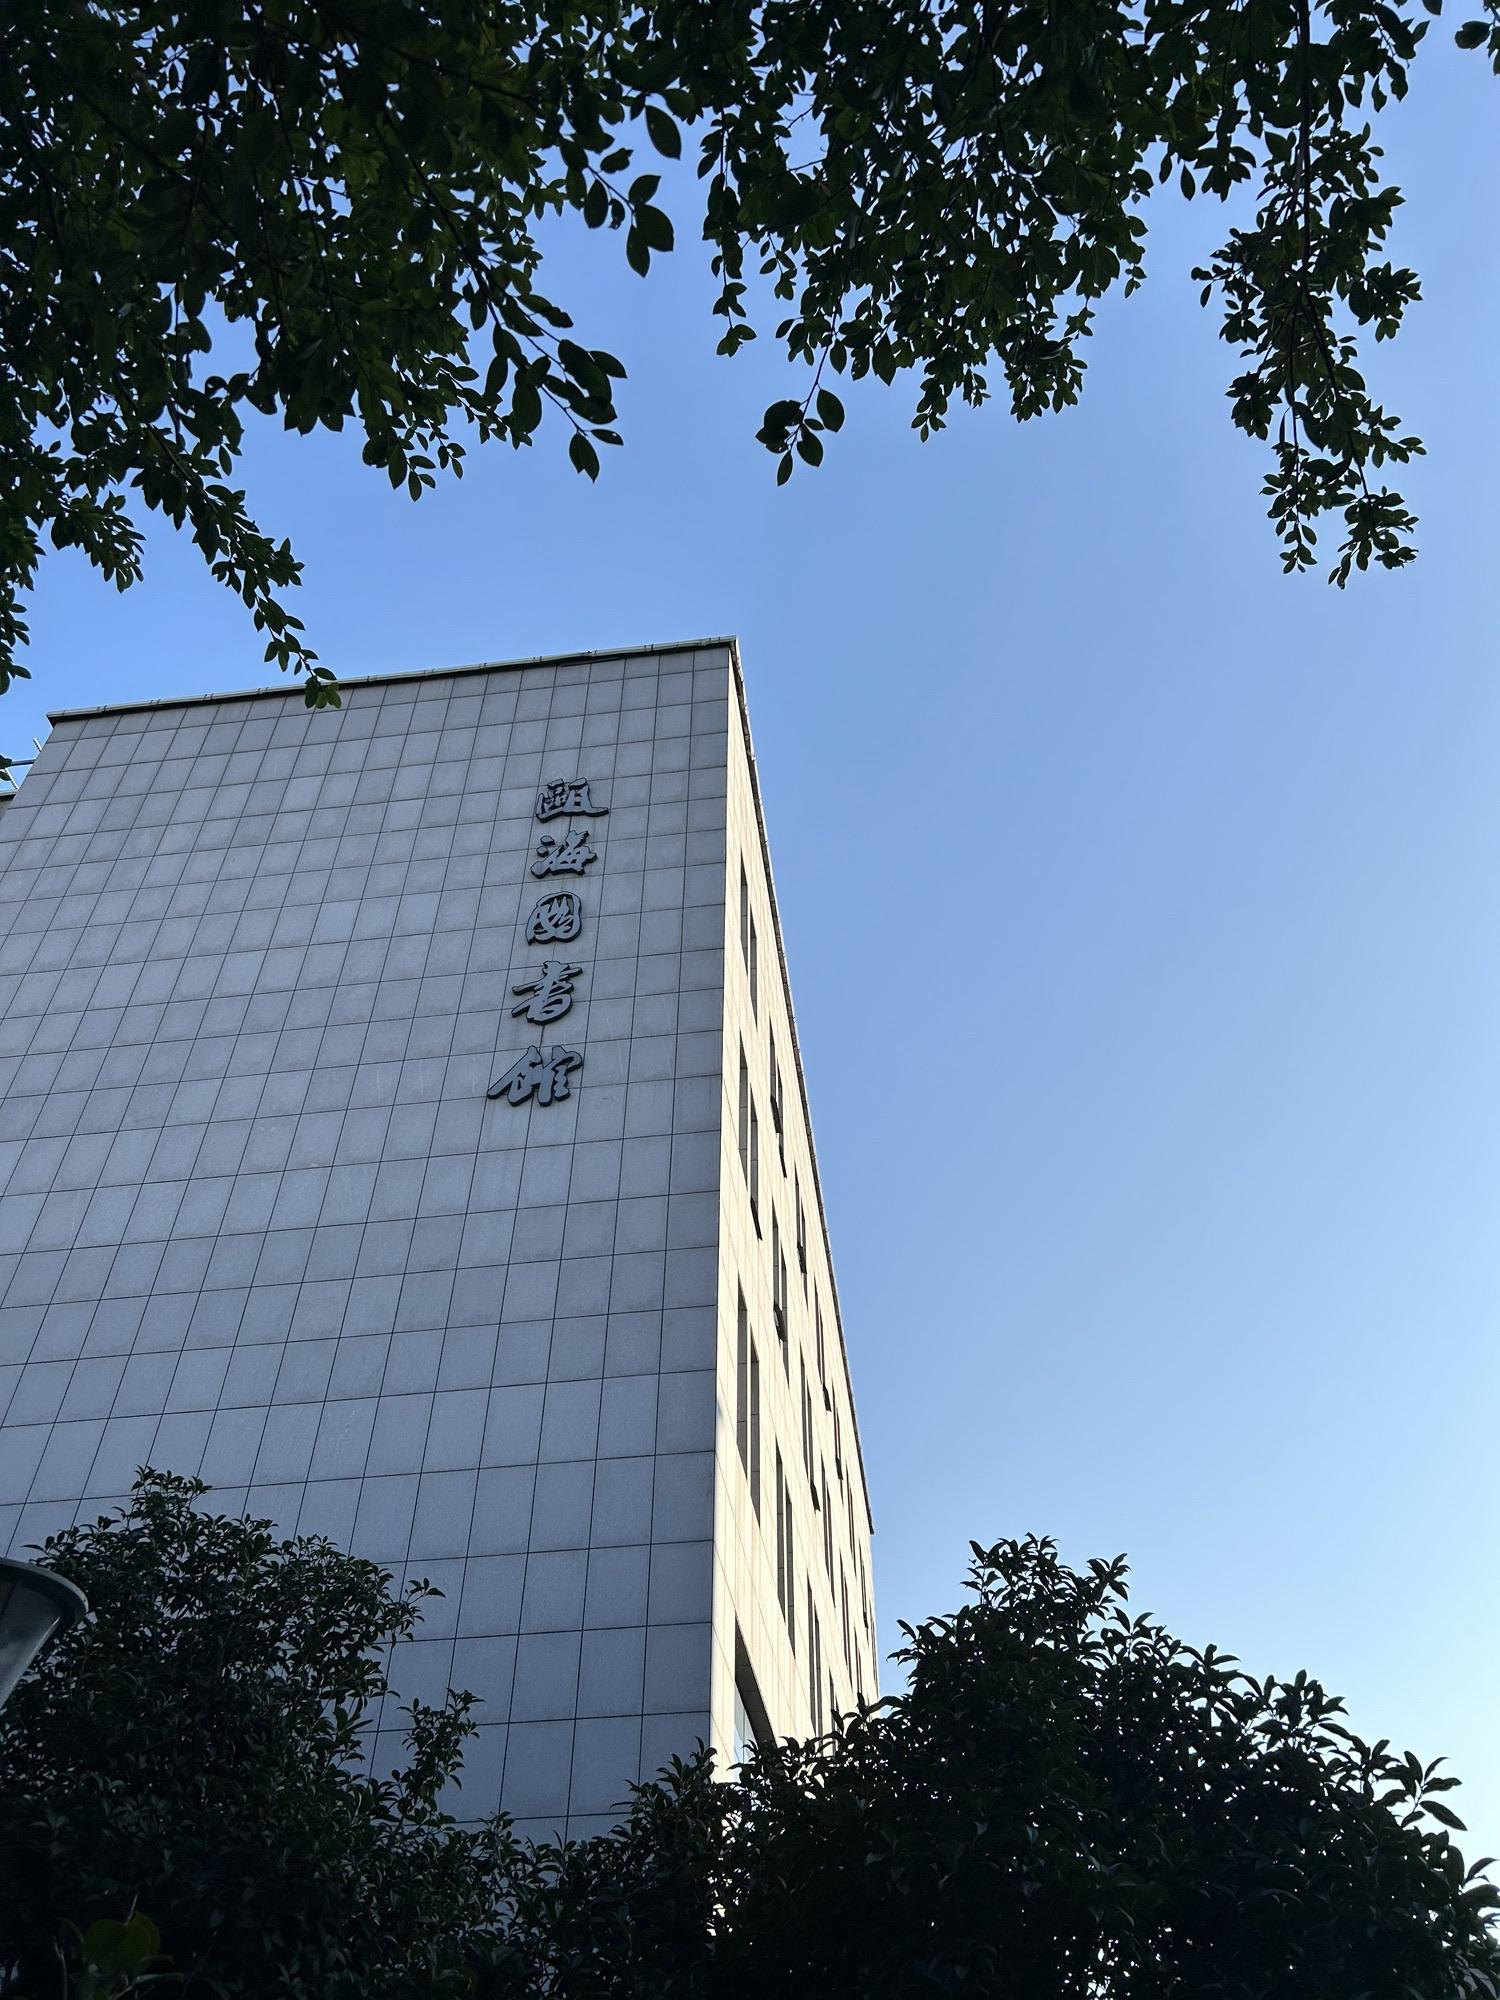
地标名称：瓯海区图书馆
所在城市：温州市·瓯海区